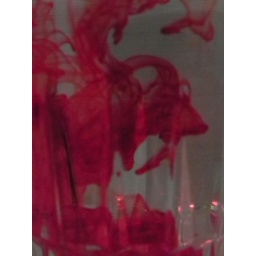
it is a photograph taken of red color diffused in water